Geophilus flavus

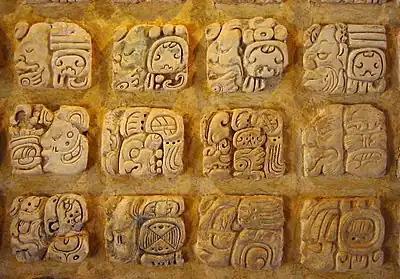
Mayan glyphs

"G. flavus" inhabits a diverse range of organic structures including soil, rocks, trees, bark and decomposing leaf litter. The species dwells in porous underground soil structures alongside other small invertebrates. This environment provides an ample food source and is relatively buffered against extreme fluctuations in temperature and moisture. The texture and thickness of the leaf litter above the soil surface provides structural niches which facilitate microhabitats and a diversity of small invertebrates that "G.flavus" hunts. The nature and structure of the habitat is a large determinant of predator-prey relationships, as denser organic layers increase the search time required for centipedes to locate prey.